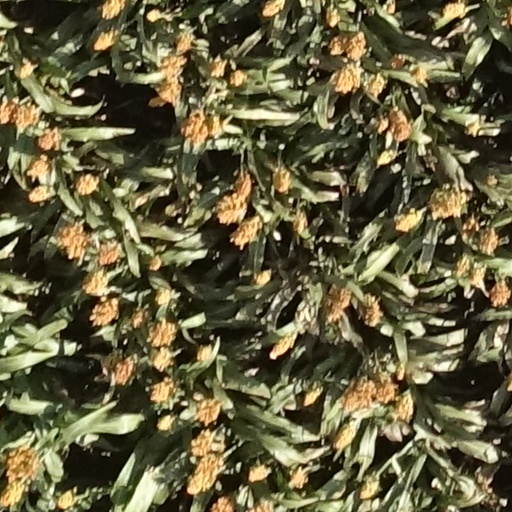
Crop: sorghum